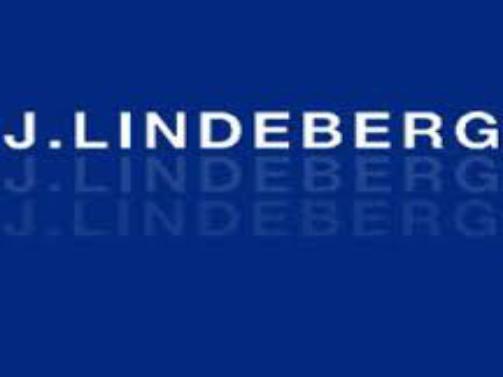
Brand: jlindeberg-2
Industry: Clothes